Alexander Frenkel

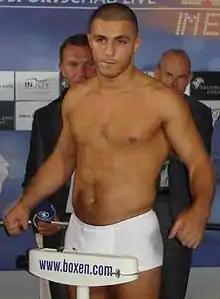
Frenkel in 2007

Alexander Frenkel (born 4 March 1985) is a Ukrainian and German former professional boxer who competed from 2006 to 2010. He won the European cruiserweight title in 2010 and retired undefeated in 2011.